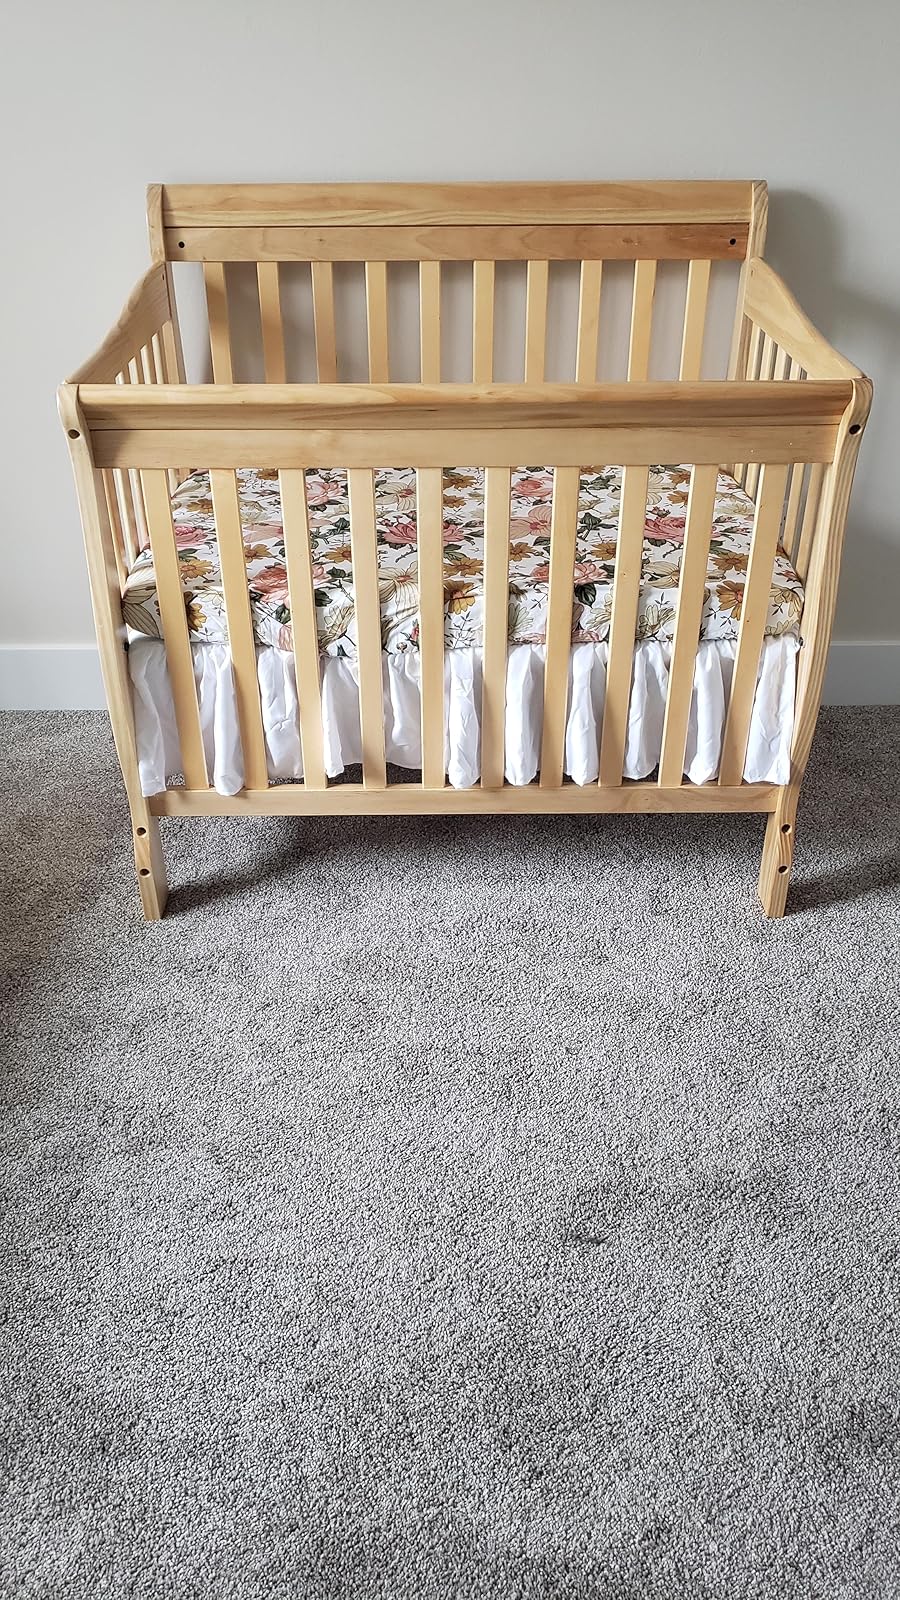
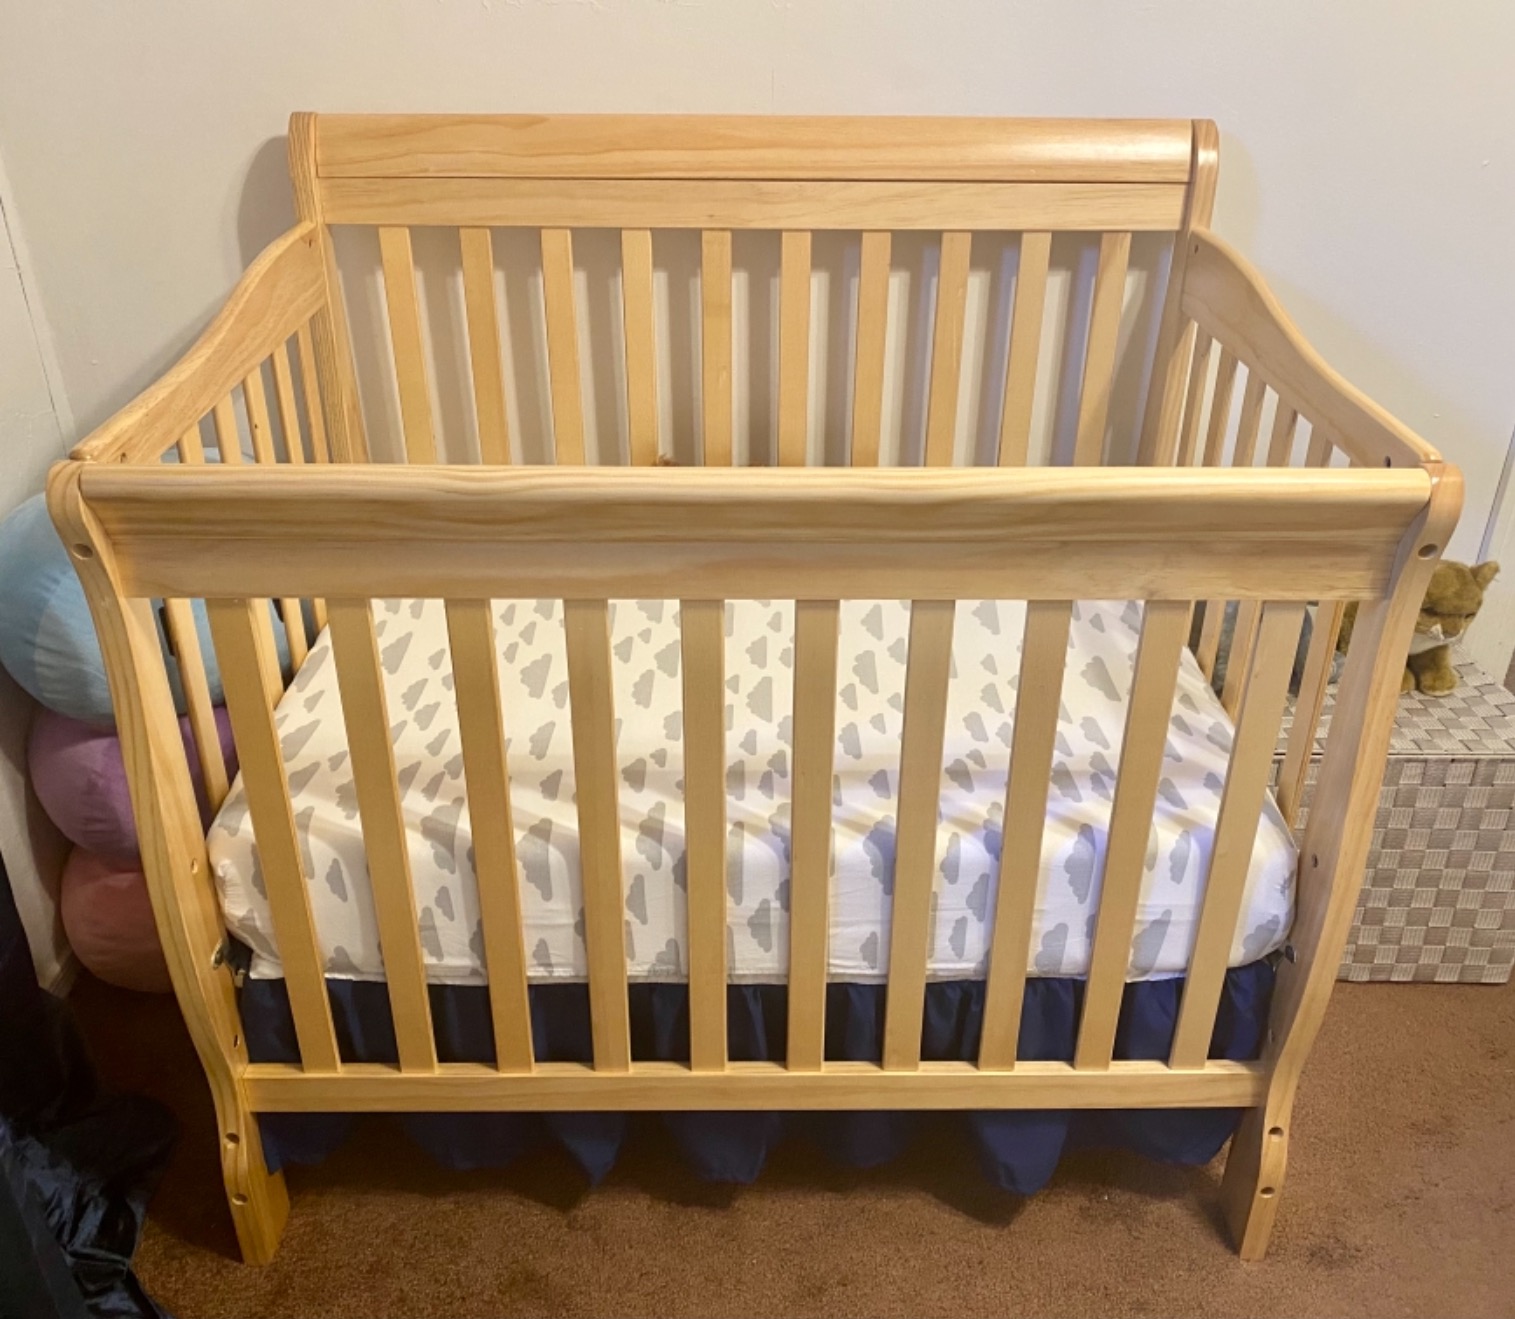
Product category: products_crib
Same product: yes